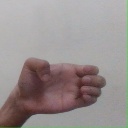
अक्षर: ख